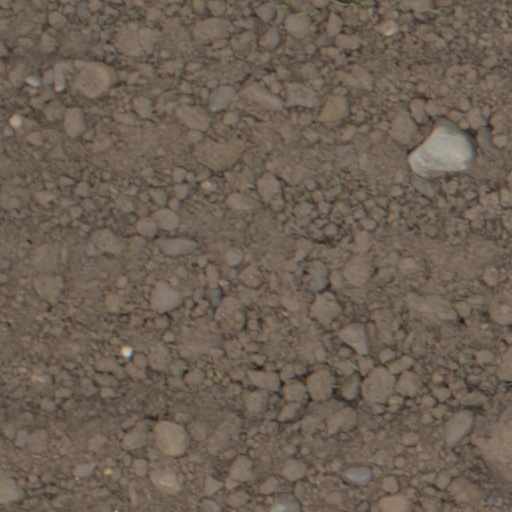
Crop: wheat